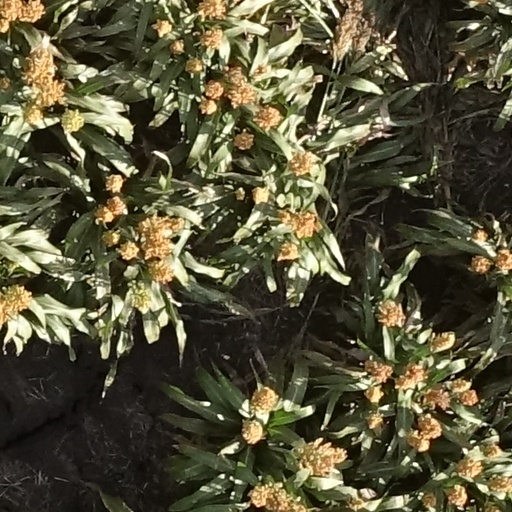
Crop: sorghum